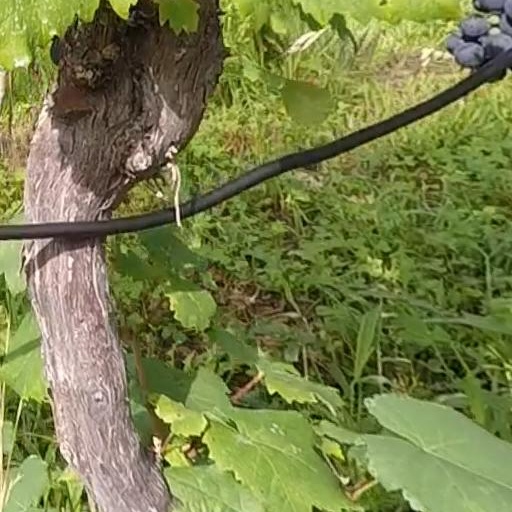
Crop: grape